Charles Feltman

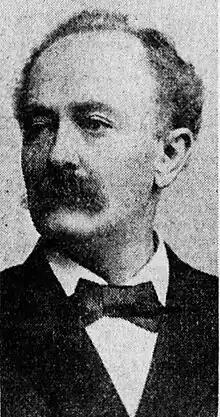
Charles Feltman, circa 1910

Charles Feltman (1841–1910) was a German-American restaurateur. He is one of several claimed inventors of the hot dog. In 1871, Feltman began building his restaurant complex. It achieved its heyday in the 1920s, serving nearly 5,250,000 people a year, being a large restaurant complex with several restaurants, two bars, a beer garden, a famous carousel, and other attractions, and offering many types of food beyond hot dogs.